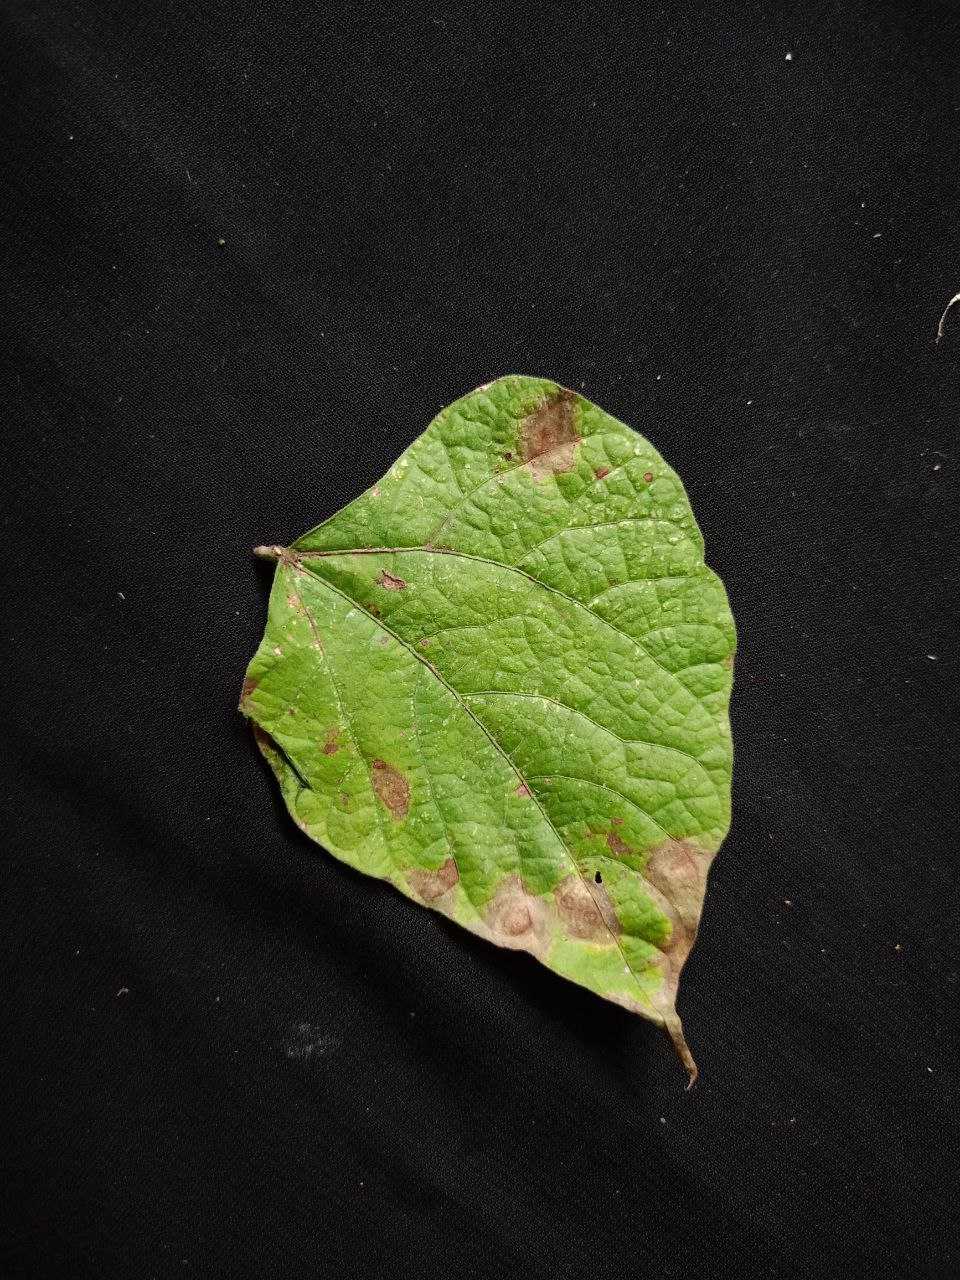
Crop: bean
Leaf condition: Blight